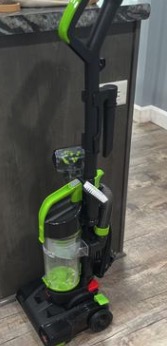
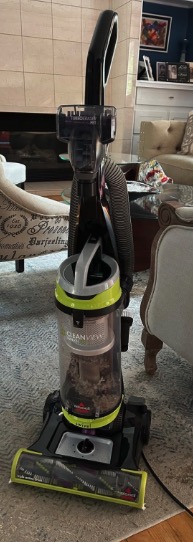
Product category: items_vacuum
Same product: no